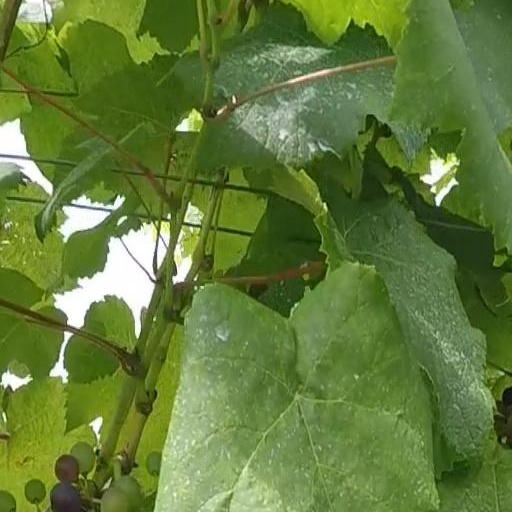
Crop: grape